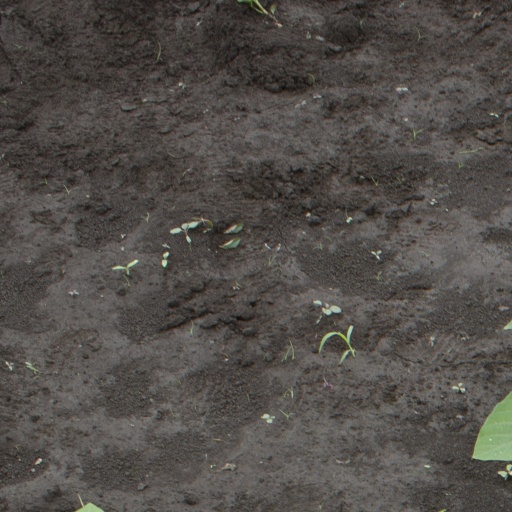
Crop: soybean